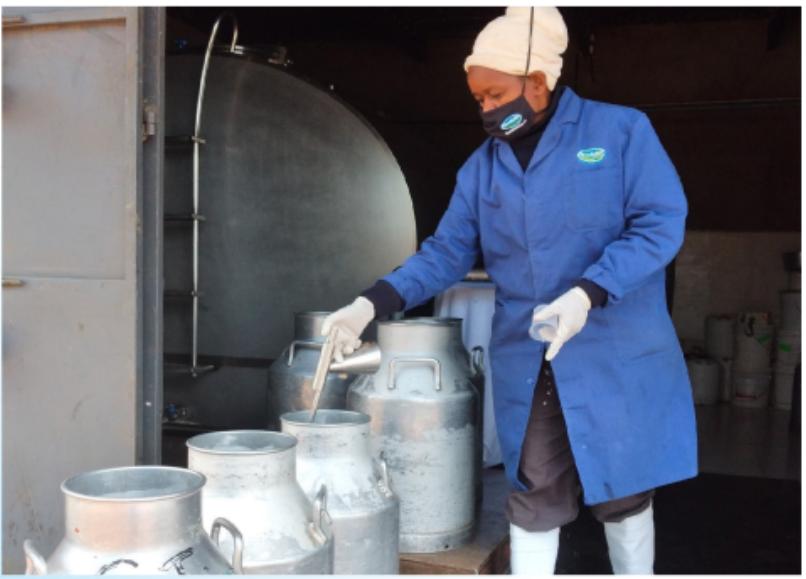
Mama ambaye amevalia nguo za kazi, glavu za kinga mkononi na barakoa anachunguza maziwa ambayo yako kwenye vibuyu . Anaangalia maziwa hayo moja baada ya nyingine kuhakikisha kuwa yako sawa na yamewekwa vizuri na paki safi.